List of Sailor Moon Crystal episodes

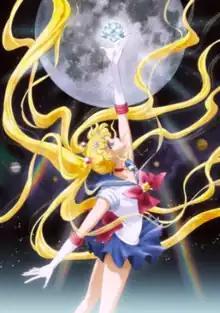
Japanese promotional poster for the first season of "Sailor Moon Crystal"

"Sailor Moon Crystal", known as in Japan, is a Japanese anime series based on the "shōjo" manga series "Sailor Moon" written and illustrated by Naoko Takeuchi and produced in commemoration of the original series' 20th anniversary. Directed by Munehisa Sakai at Toei Animation, written by Yūji Kobayashi, and character designed by Yukie Sakō, the first two seasons of the series were streamed worldwide on the Niconico website from July 5, 2014 to July 18, 2015, and the Blu-ray updated version aired on Japanese television (Tokyo MX) from April 6, 2015 to September 28, 2015. The 26 episodes covered the corresponding chapters of the re-release manga ("Dark Kingdom" and "Black Moon" arc). From episodes 1–26, the opening theme is "MOON PRIDE" while the ending theme is "Moonbow" both by Momoiro Clover Z.